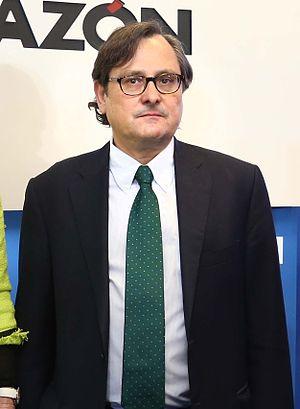
Francisco Marhuenda García, également connu comme Paco Marhuenda, né le 12 janvier 1961 à Barcelone, est un juriste, homme politique et journaliste espagnol. Il dirige le quotidien conservateur La Razón depuis 2008.